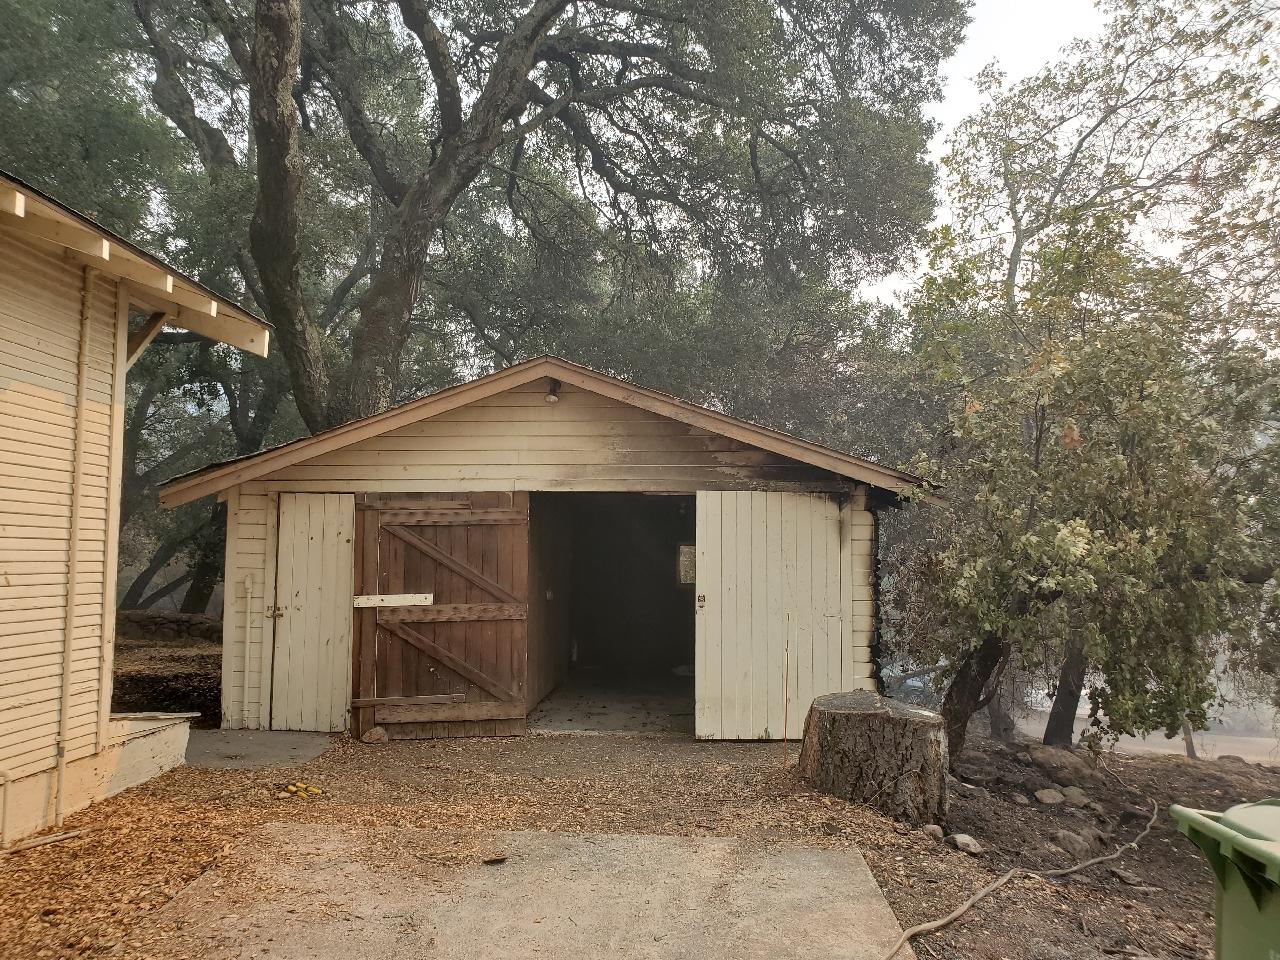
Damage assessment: minor